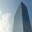
Label: skyscraper